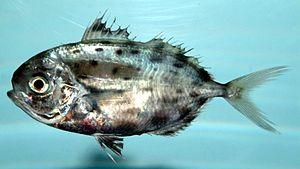
Stromateoidei est un sous-ordre de poissons de l'ordre des Perciformes.
Ariomma est un genre de poissons abyssaux, le seul de la famille des Ariommatidae dans l'ordre des Perciformes.